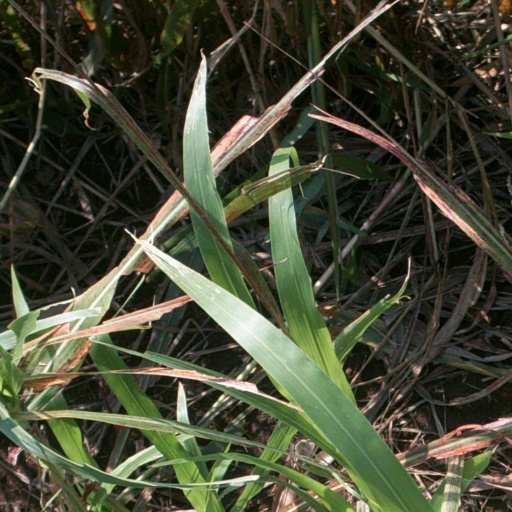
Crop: sorghum